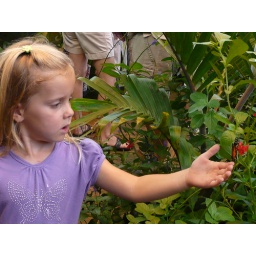
in the butterfly house